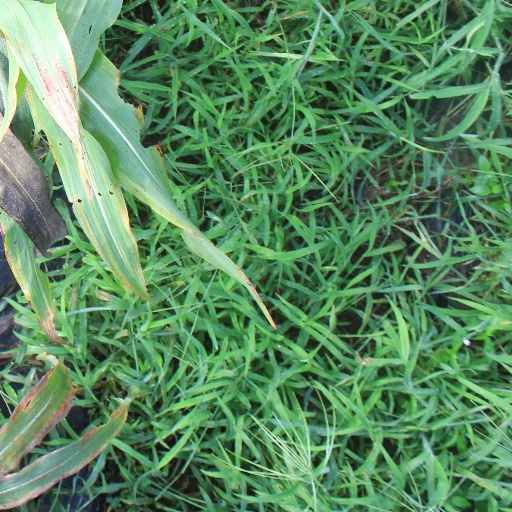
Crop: sorghum